Robb Quinlan

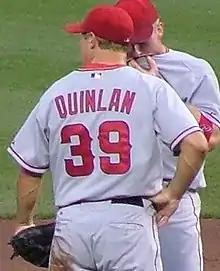
Quinlan with the Los Angeles Angels in 2004

Robb William Quinlan (born March 17, 1977) is an American former Major League Baseball utility player who played first base, third base, corner outfield, catcher and designated hitter for the Anaheim Angels / Los Angeles Angels of Anaheim between 2003 and 2010.